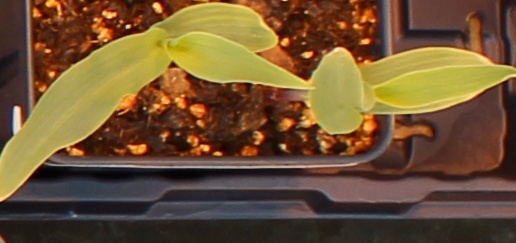
Label: Corn